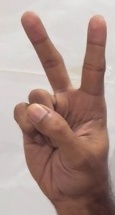
ASL sign: 2